Liège Cathedral

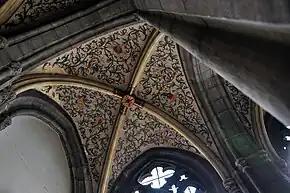
Plafond d'une chapelle, Cathédrale Saint-Paul

In 1802, the former collegiate church was erected as a cathedral and in 1805 the organs of the old Collégiale Saint-Pierre de Liège and most of the treasures of Saint Lambert's Cathedral were transported there.